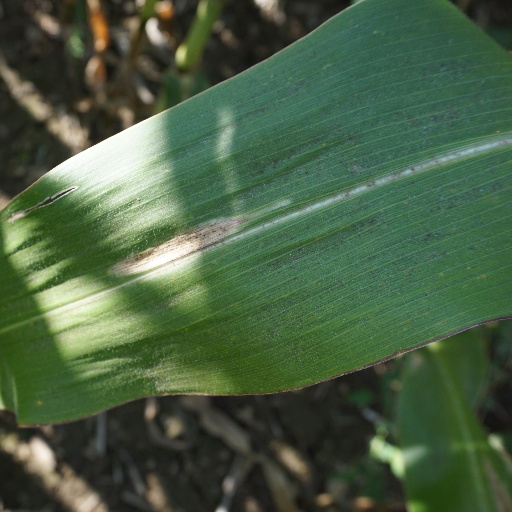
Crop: maize; corn